Carnegie Mellon University

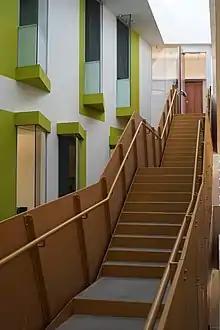
Inside the Gates-Hillman Complex of the School of Computer Science.

The School of Computer Science: Carnegie Mellon helped define, and continually redefines, the field of computer science. The School of Computer Science is recognized internationally as one of the top schools for computer science and has been consistently ranked the best in the country. The School of Computer Science includes seven departments: the Computer Science Department, Ray and Stephanie Lane Computational Biology Department, Robotics Institute, Machine Learning Department, the Human–Computer Interaction Institute, the Language Technologies Institute, and the Software and Societal Systems Department (S3D). It additionally offers the undergraduate Bachelor of Computer Science and Arts (BCSA) degree in conjunction with the College of Fine Arts.